Helen Bruner and Terry Jones

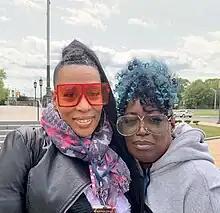
Terry and Helen at Street Naming for Sarah Dash, May 18.2023

Helen Bruner and Terry Jones are an American nominated duo, songwriter and production team out of Philadelphia, Pennsylvania. They have worked with various artists as featured vocalist, songwriters and/or producers. They were nominated for a Grammy in 2008 along with soul singer Linda Jones for their single entitled, "Baby I know" for Best Traditional R&B Performance. Terry Jones is the daughter of the late Linda Jones.